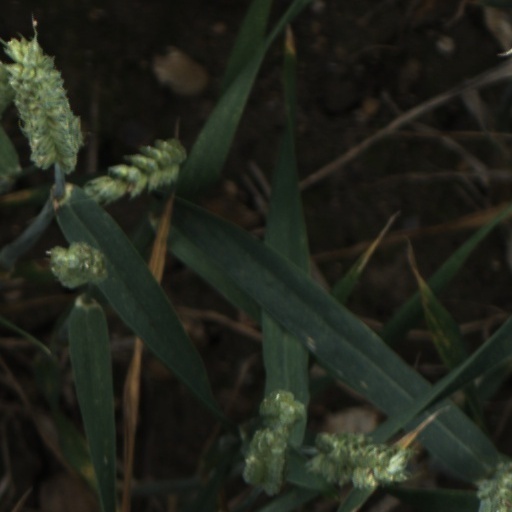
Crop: wheat